Bertram Allen (equestrian)

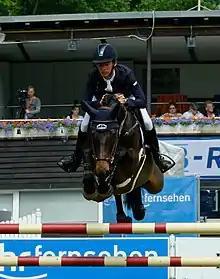
Allen and Izzy by Picobello in 2015

Allen and his six siblings grew up with a strong equestrian influence, since their father owned and developed racehorses. Allen began riding at a local stable, and soon began competing. He then trained with Mag and Con Power; the helped him join Billy Twomey, who has influenced Allen's career.